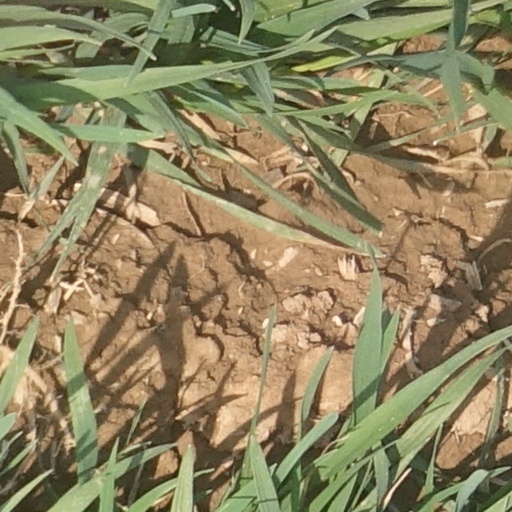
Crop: wheat